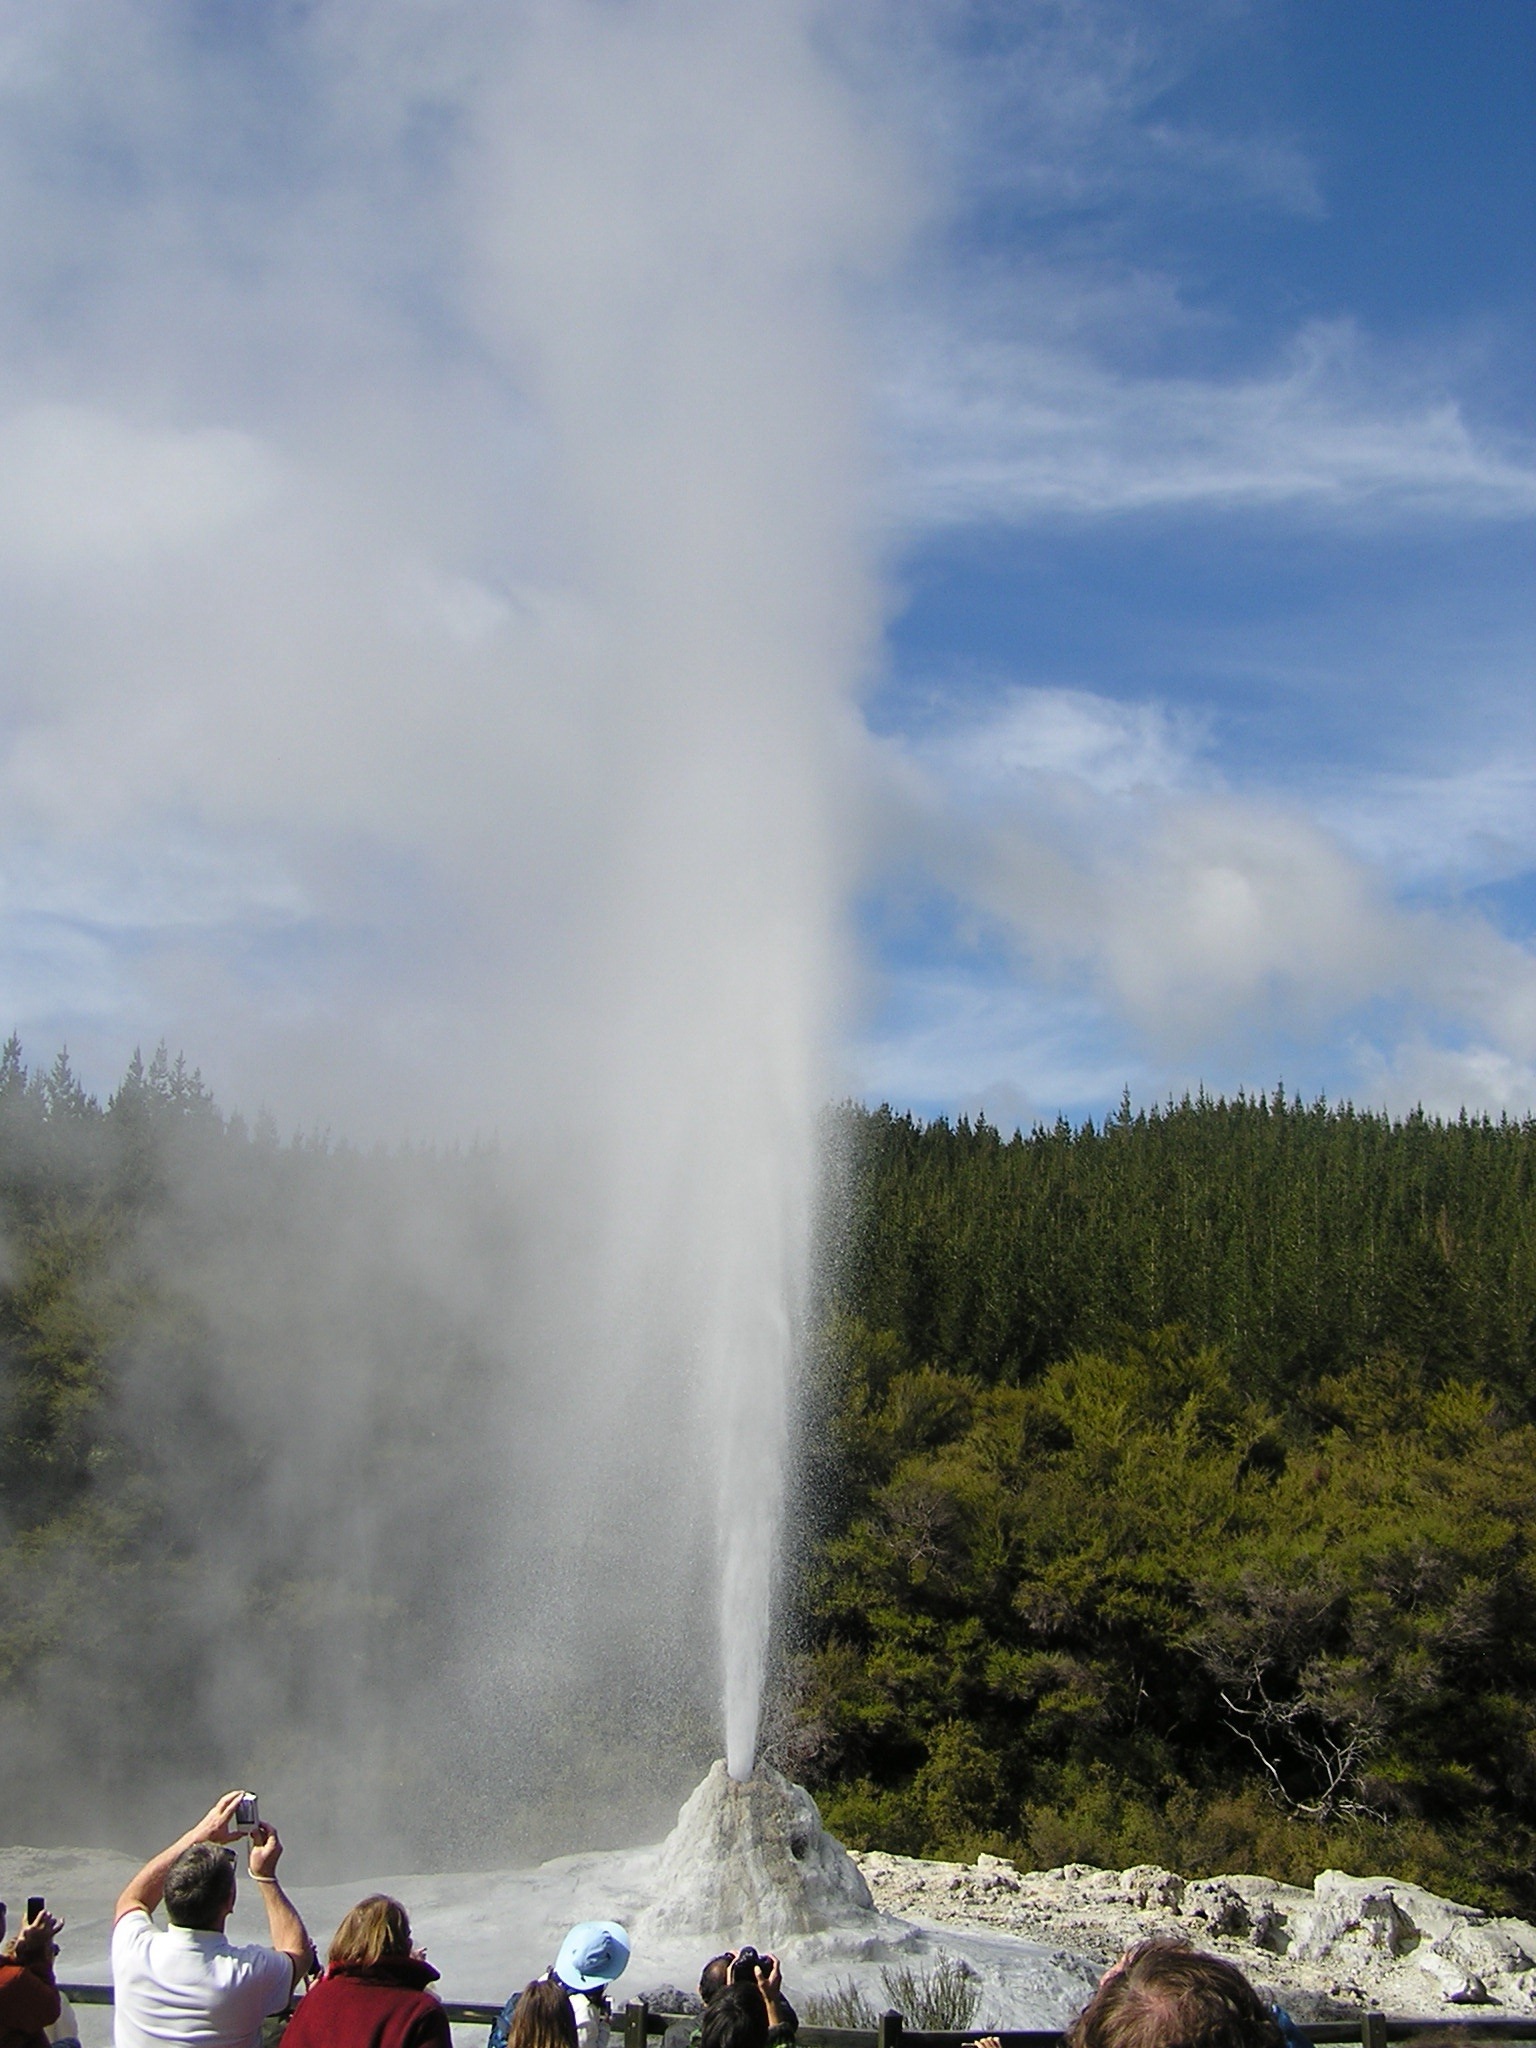
landscape, sea, water, nature, outdoor, wilderness, steam, land, vacation, wild, environment, spring, tranquil, scenic, natural, park, scenery, body of water, geothermal, hot, new zealand, geyser, water feature, landform, geographical feature, atmospheric phenomenon